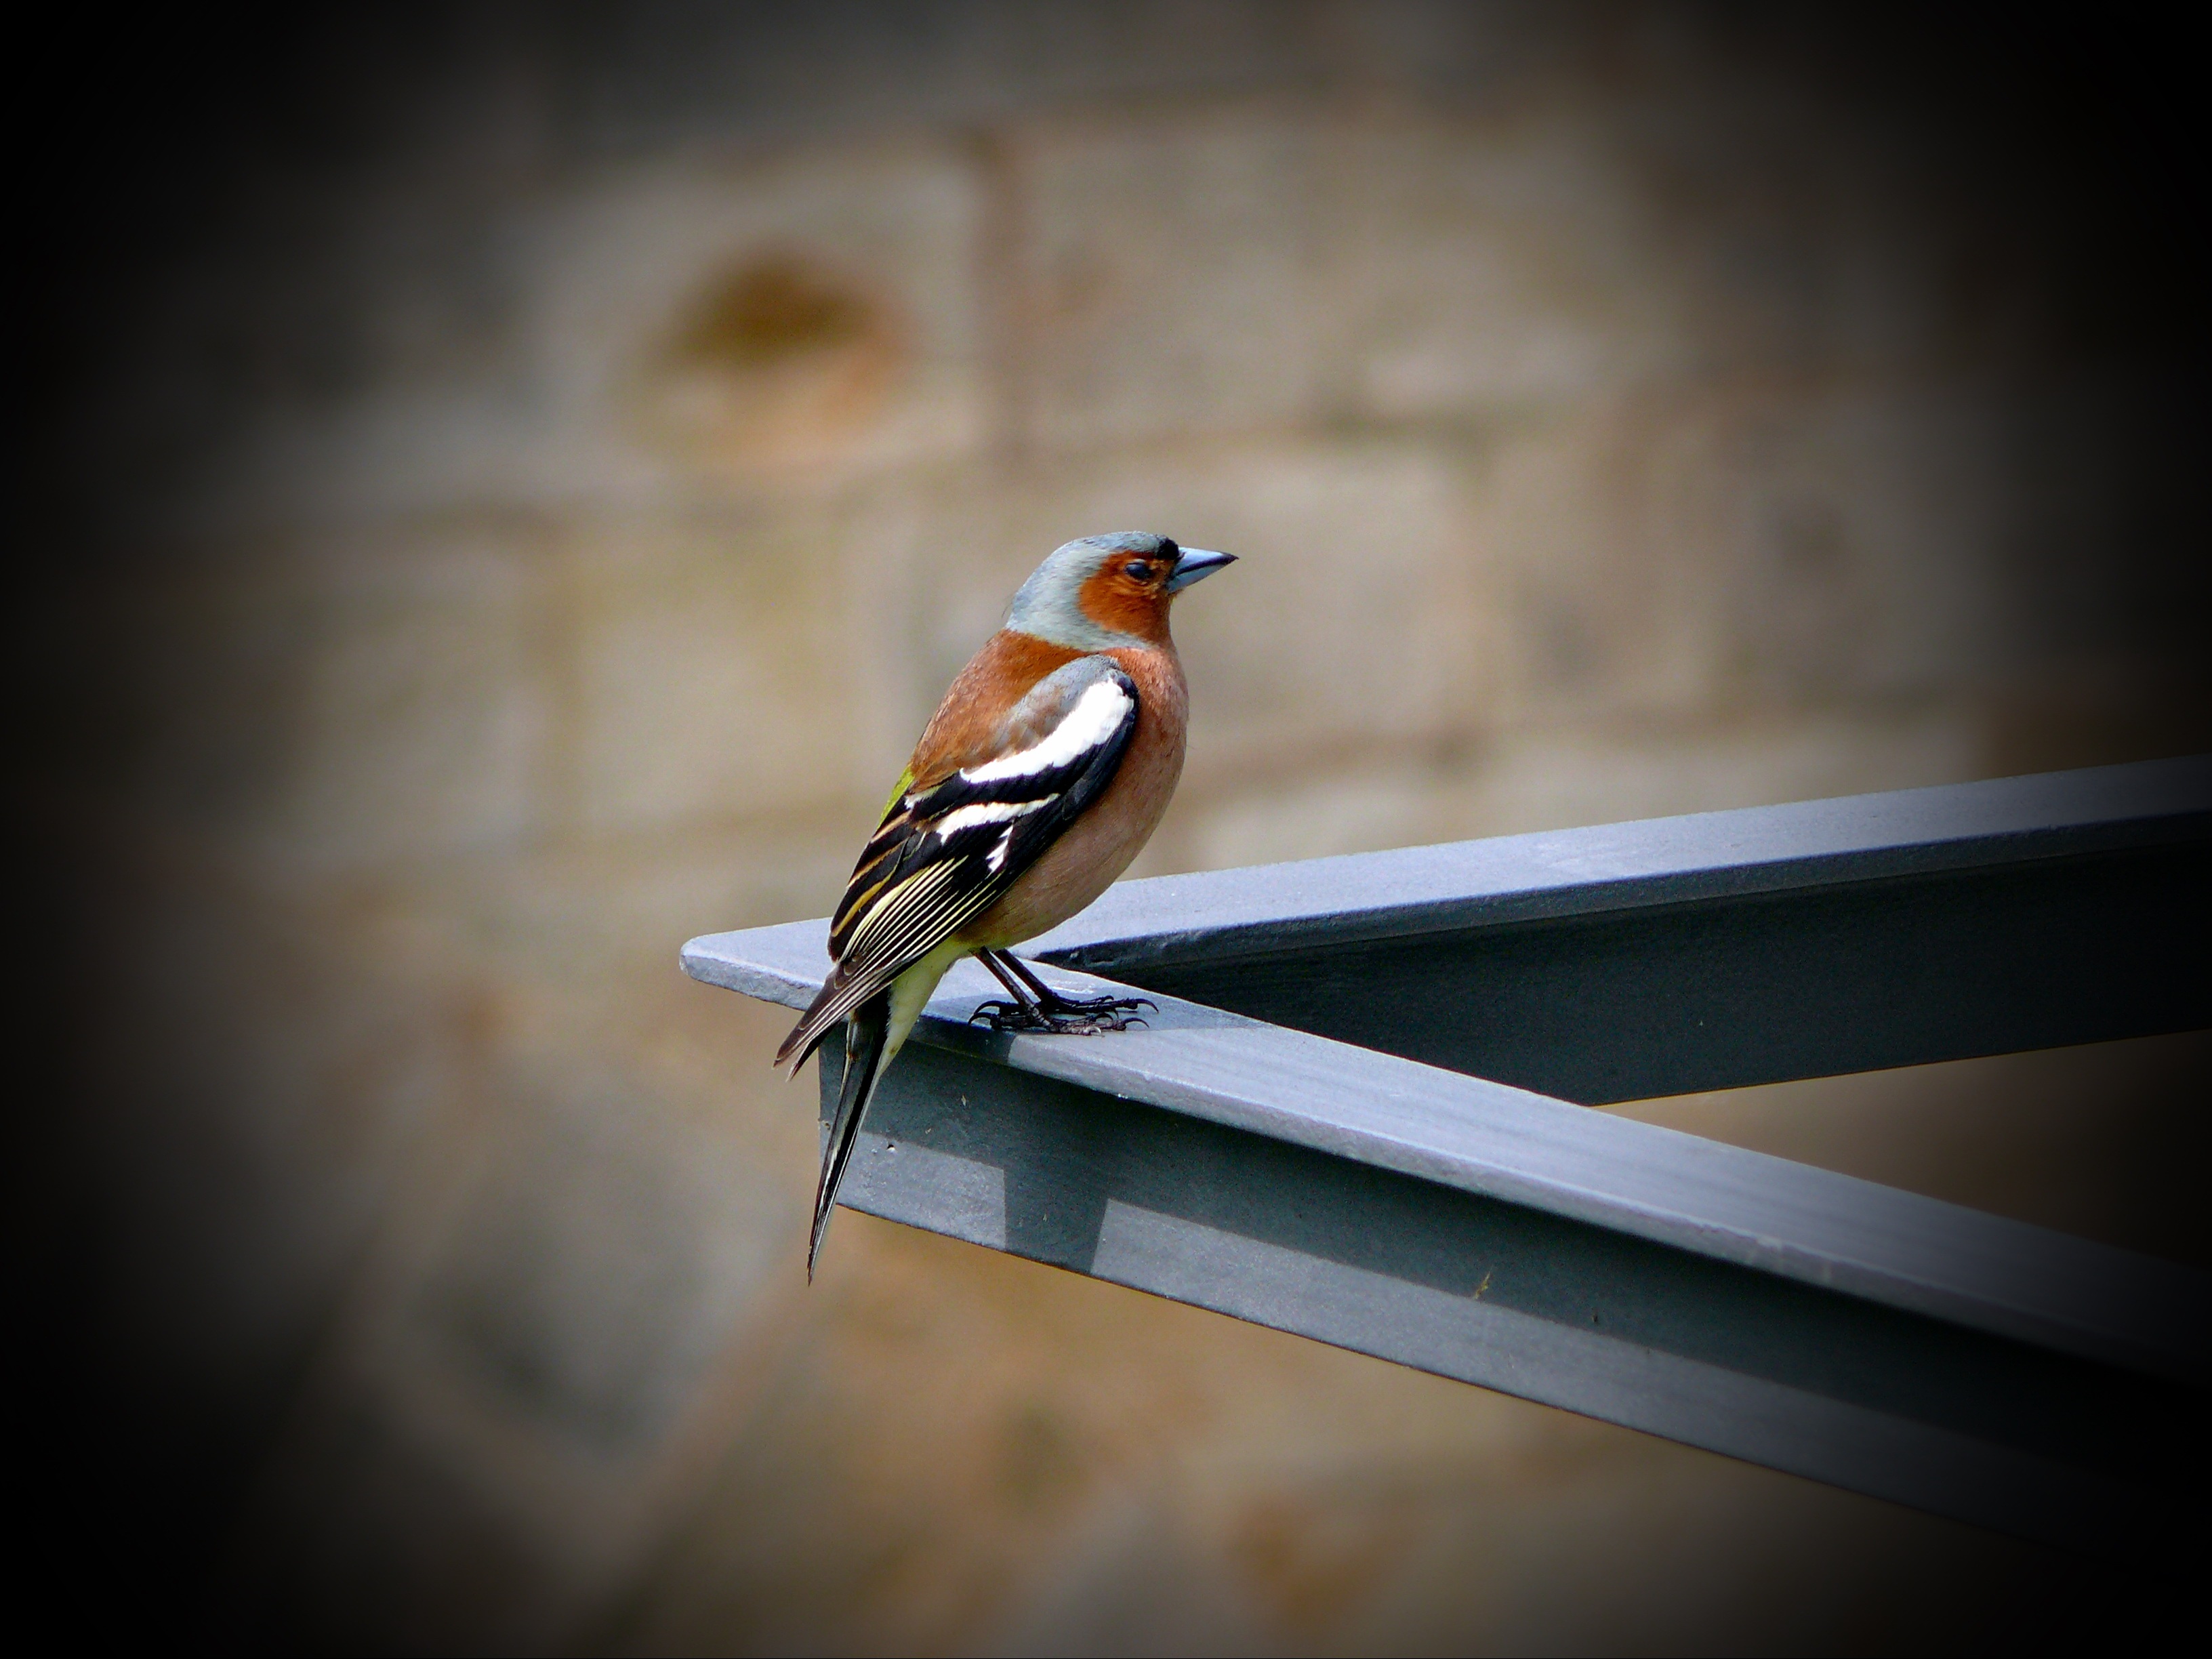
bird, wing, animal, reflection, beak, colorful, fauna, close up, vertebrate, finch, vogel, macro photography, old world flycatcher, perching bird